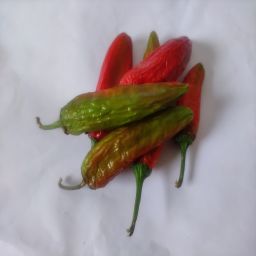
Crop: New Mexico Green Chile
Quality: Old